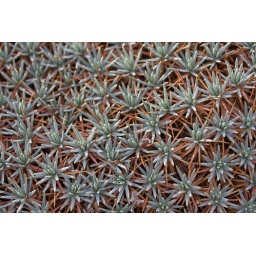
A plant in the alpine house in Wisley.